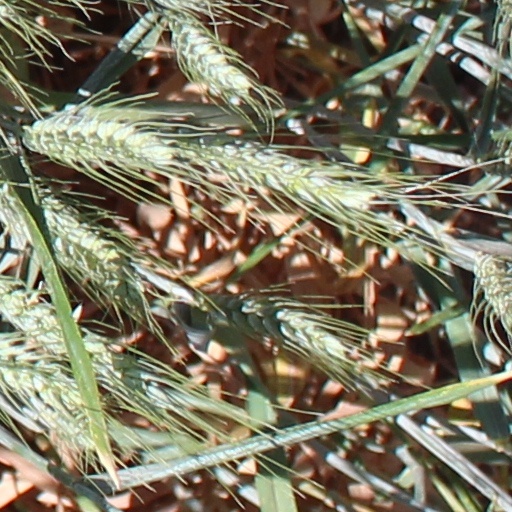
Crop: wheat